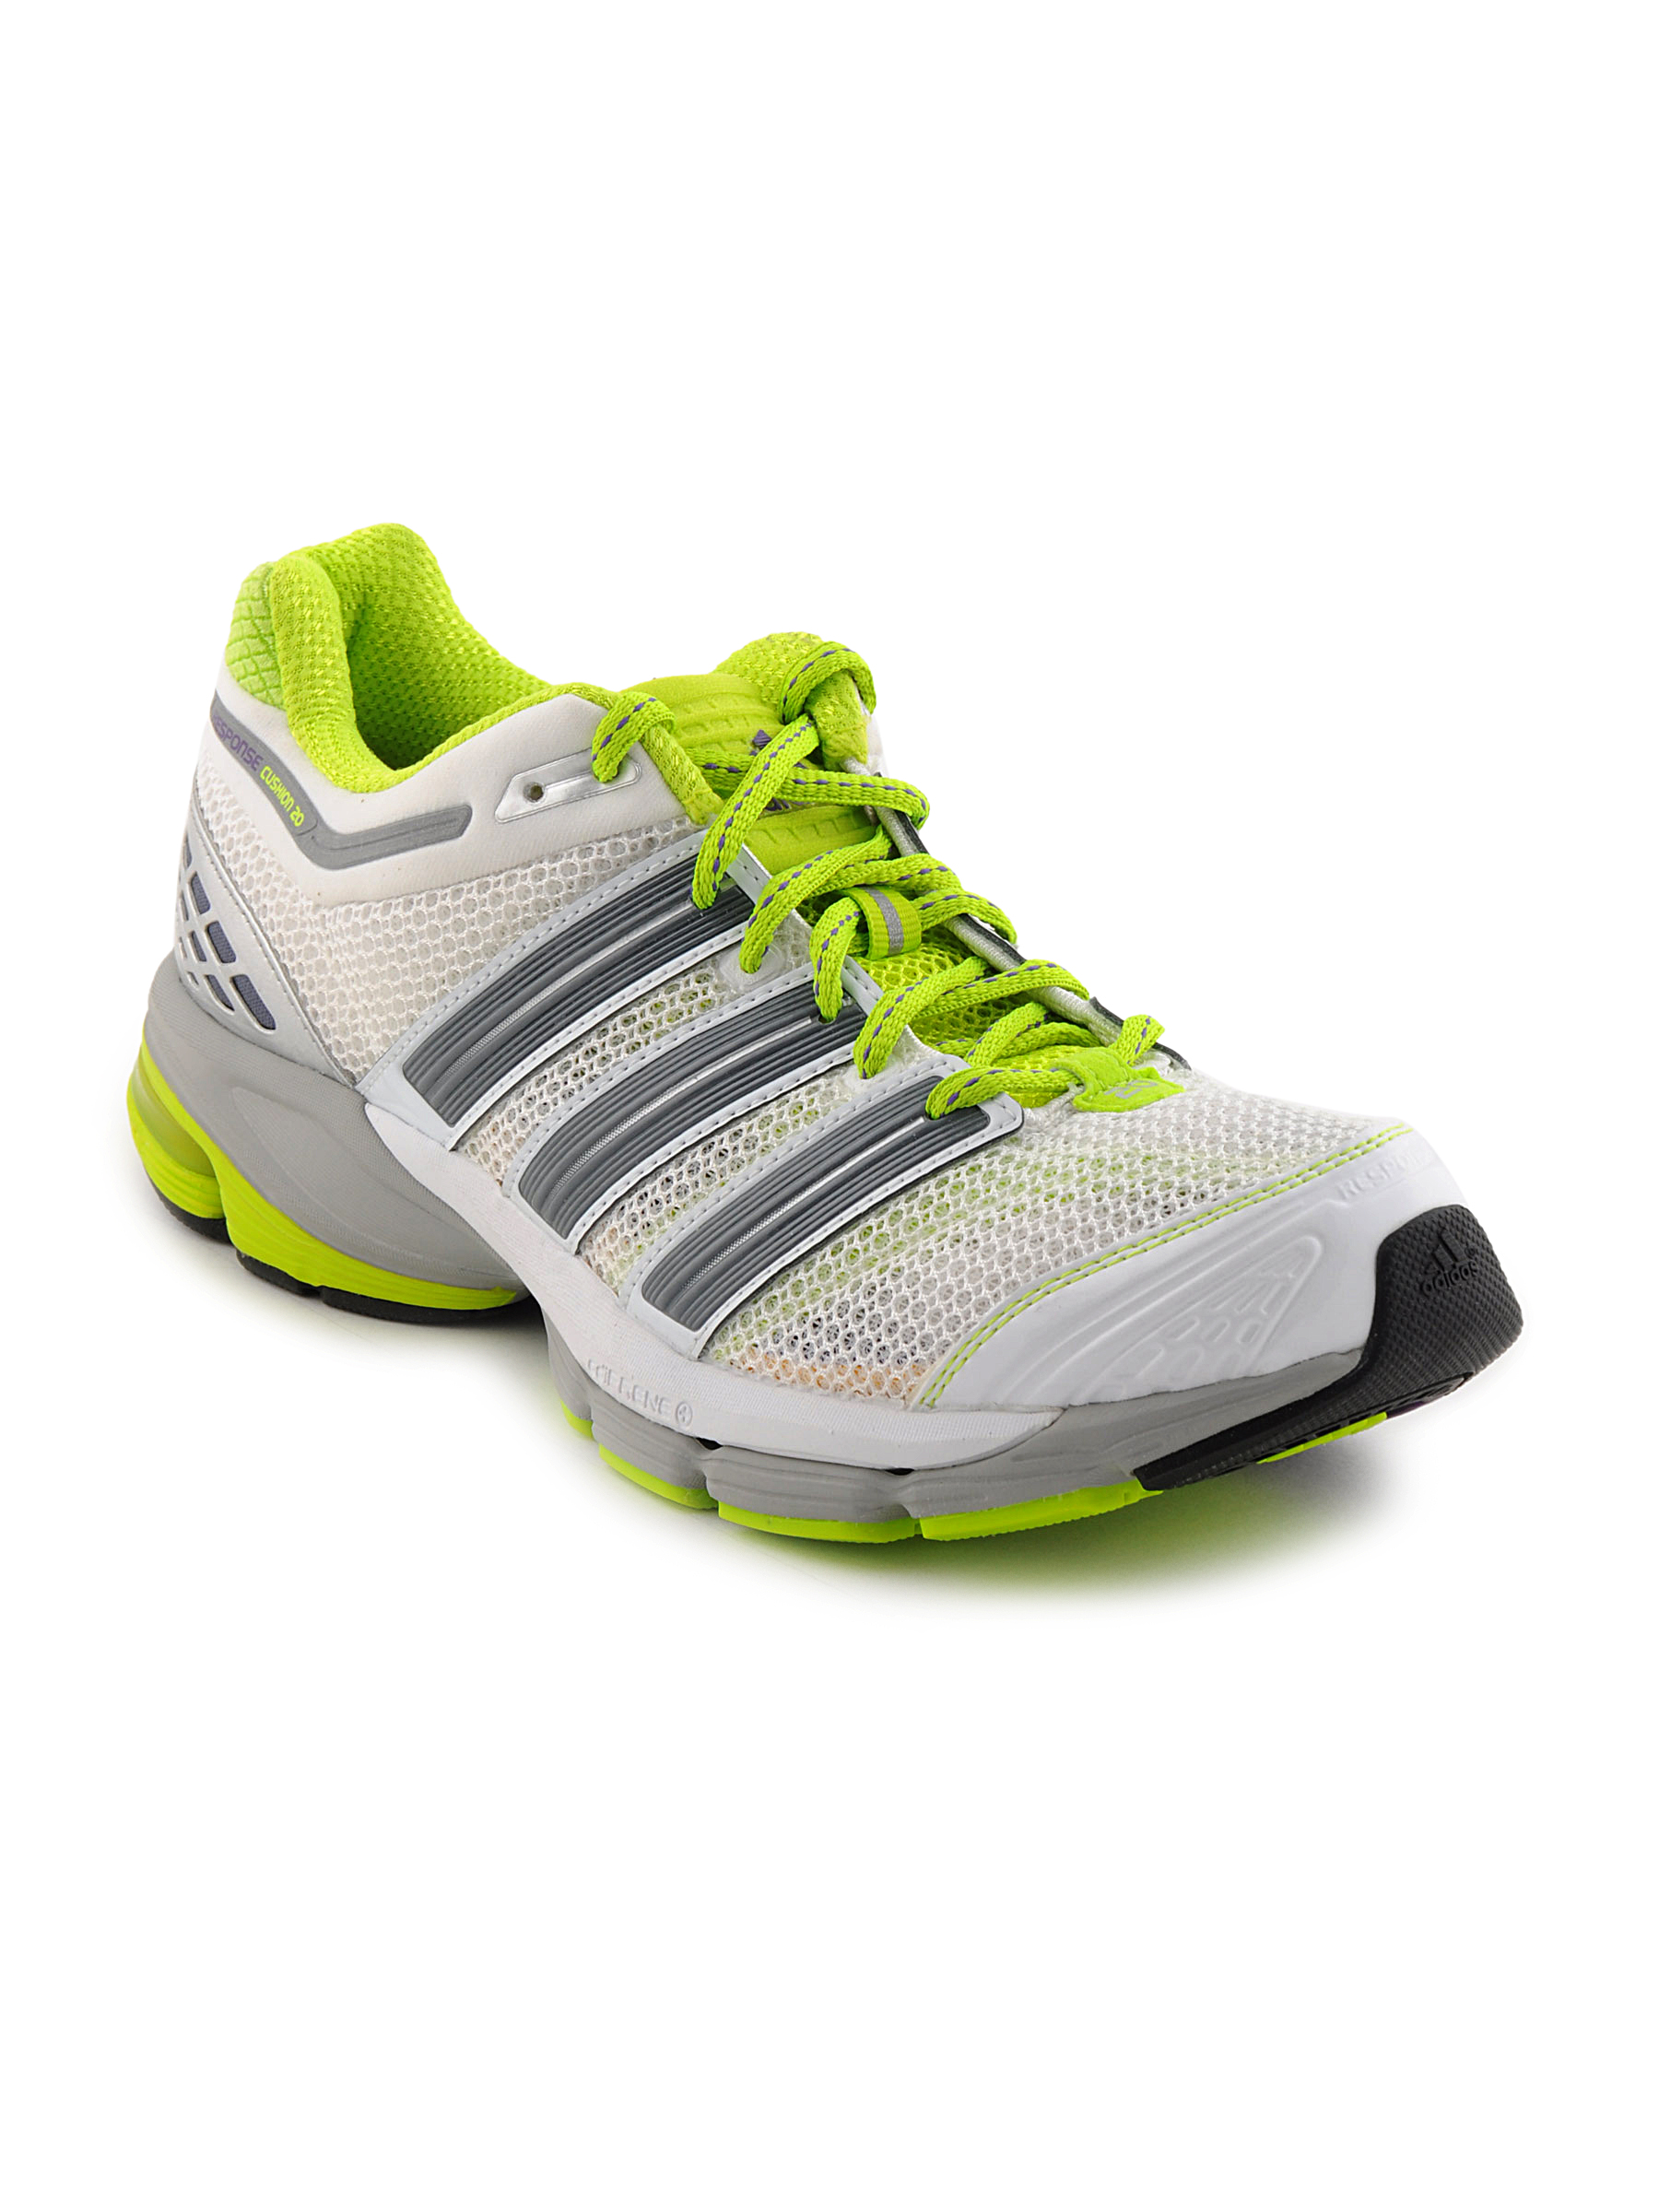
ADIDAS Men Response Cushion 20 Sport Shoes
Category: Footwear / Shoes / Sports Shoes
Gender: Men
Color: White
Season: Fall 2011
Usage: Sports